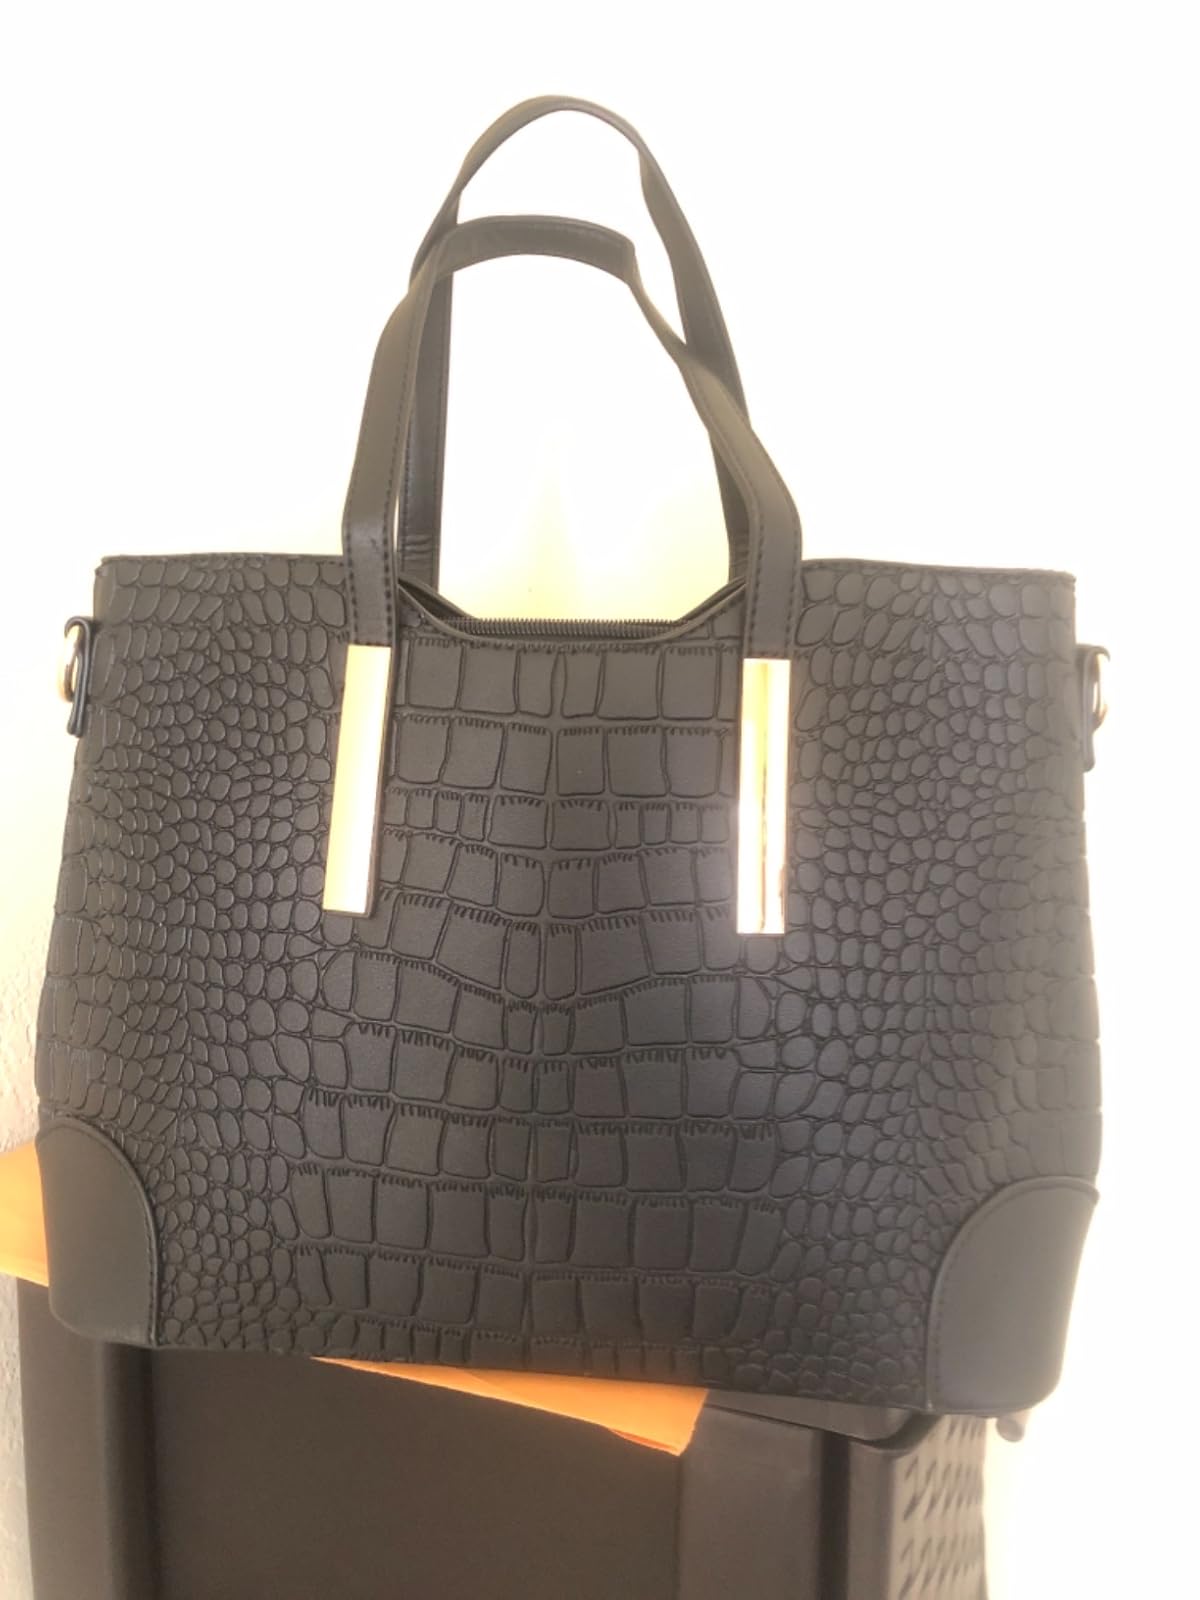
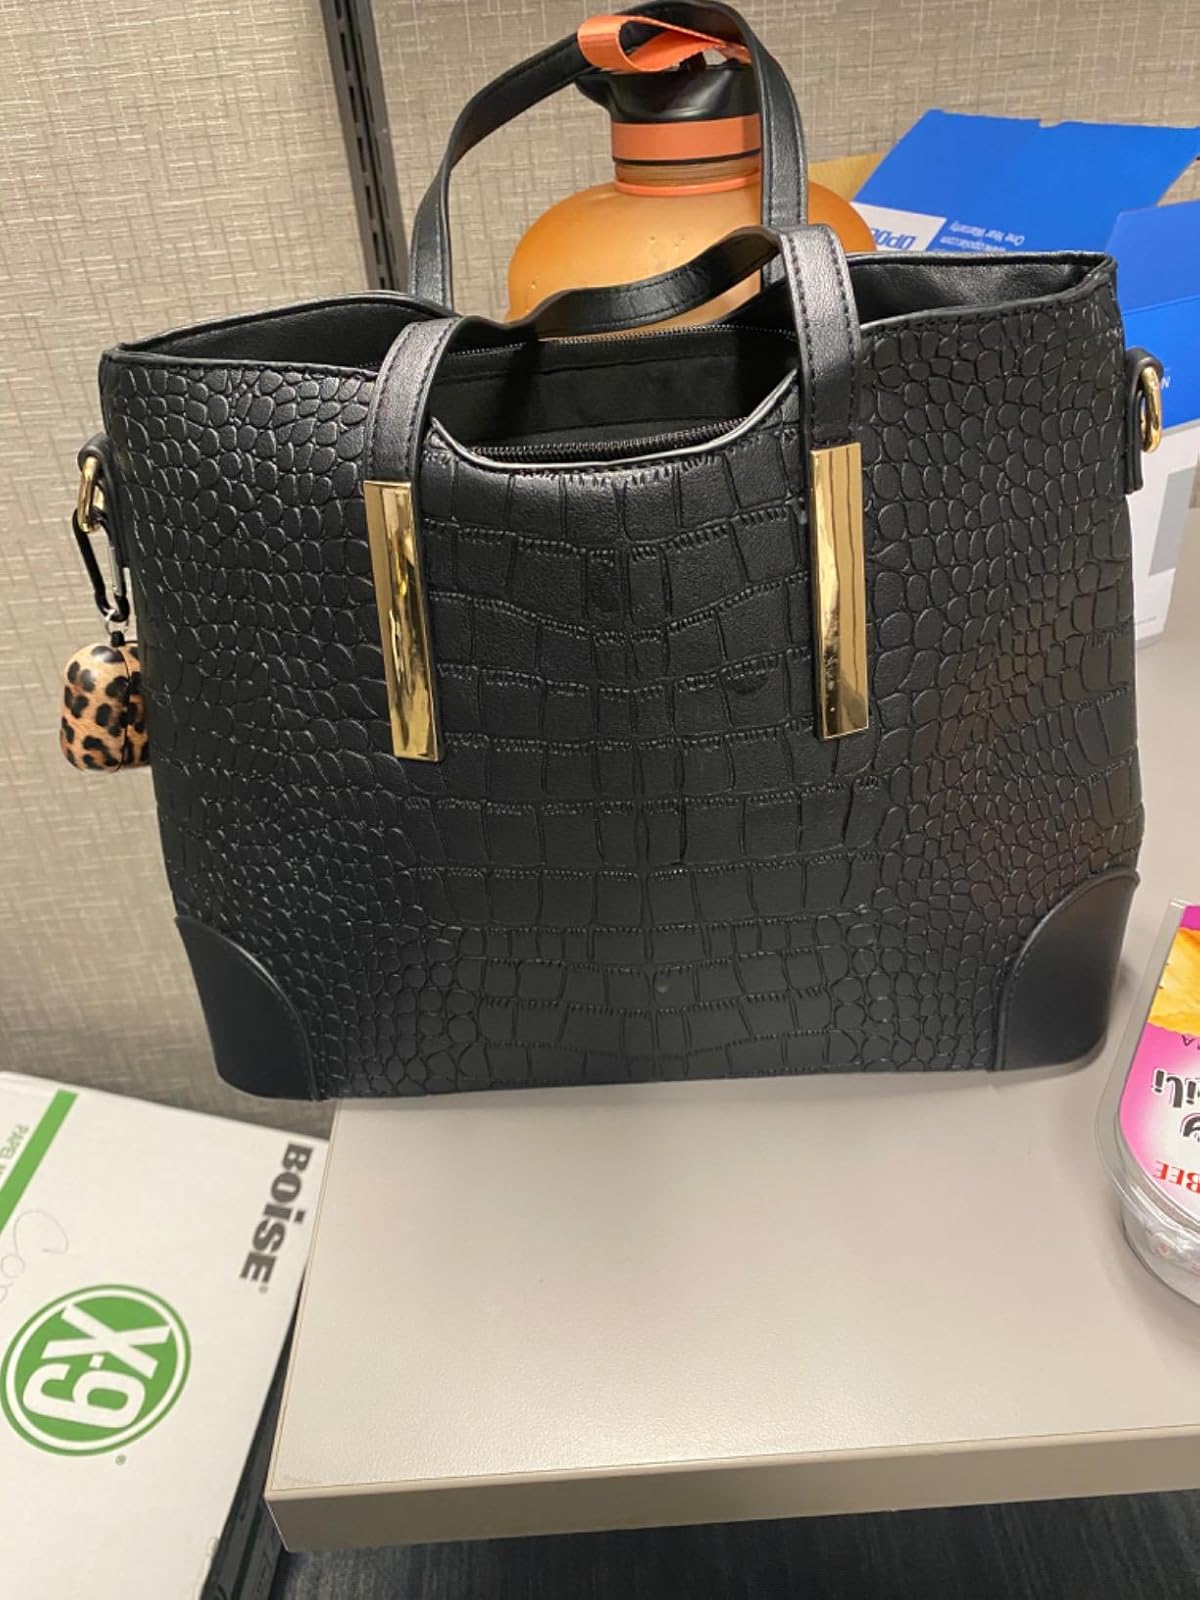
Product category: accessories_handbag
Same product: yes